List of Dutch scouts, informateurs and formateurs

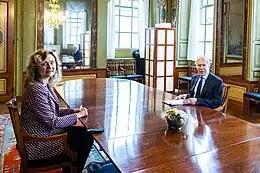
Herman Tjeenk Willink receives his assignment as informateur from Speaker of the House Vera Bergkamp during the 2021–2022 cabinet formation. He was also informateur during the 1994 (twice), 1999, 2010 and 2017 cabinet formation. As administrative secretary, he was also involved in the 1972–1973 and 1977 cabinet formation.

Scouts, informateurs and formateurs facilitate specific phases in a Dutch cabinet formation. Since 2012, the scout explores the possibilities for a coalition government in the scouting phase, which can later be done again by an informateur. Since 1951, the main responsibility of an informateur is facilitating the negotiations between political parties in the information phase. The formateur was until 1951 responsible for the entire formation, but its role has been limited since 1982 to finding the ministers and state secretaries of the cabinet in the formation phase. The roles are often filled by members of the largest party in the House of Representatives.